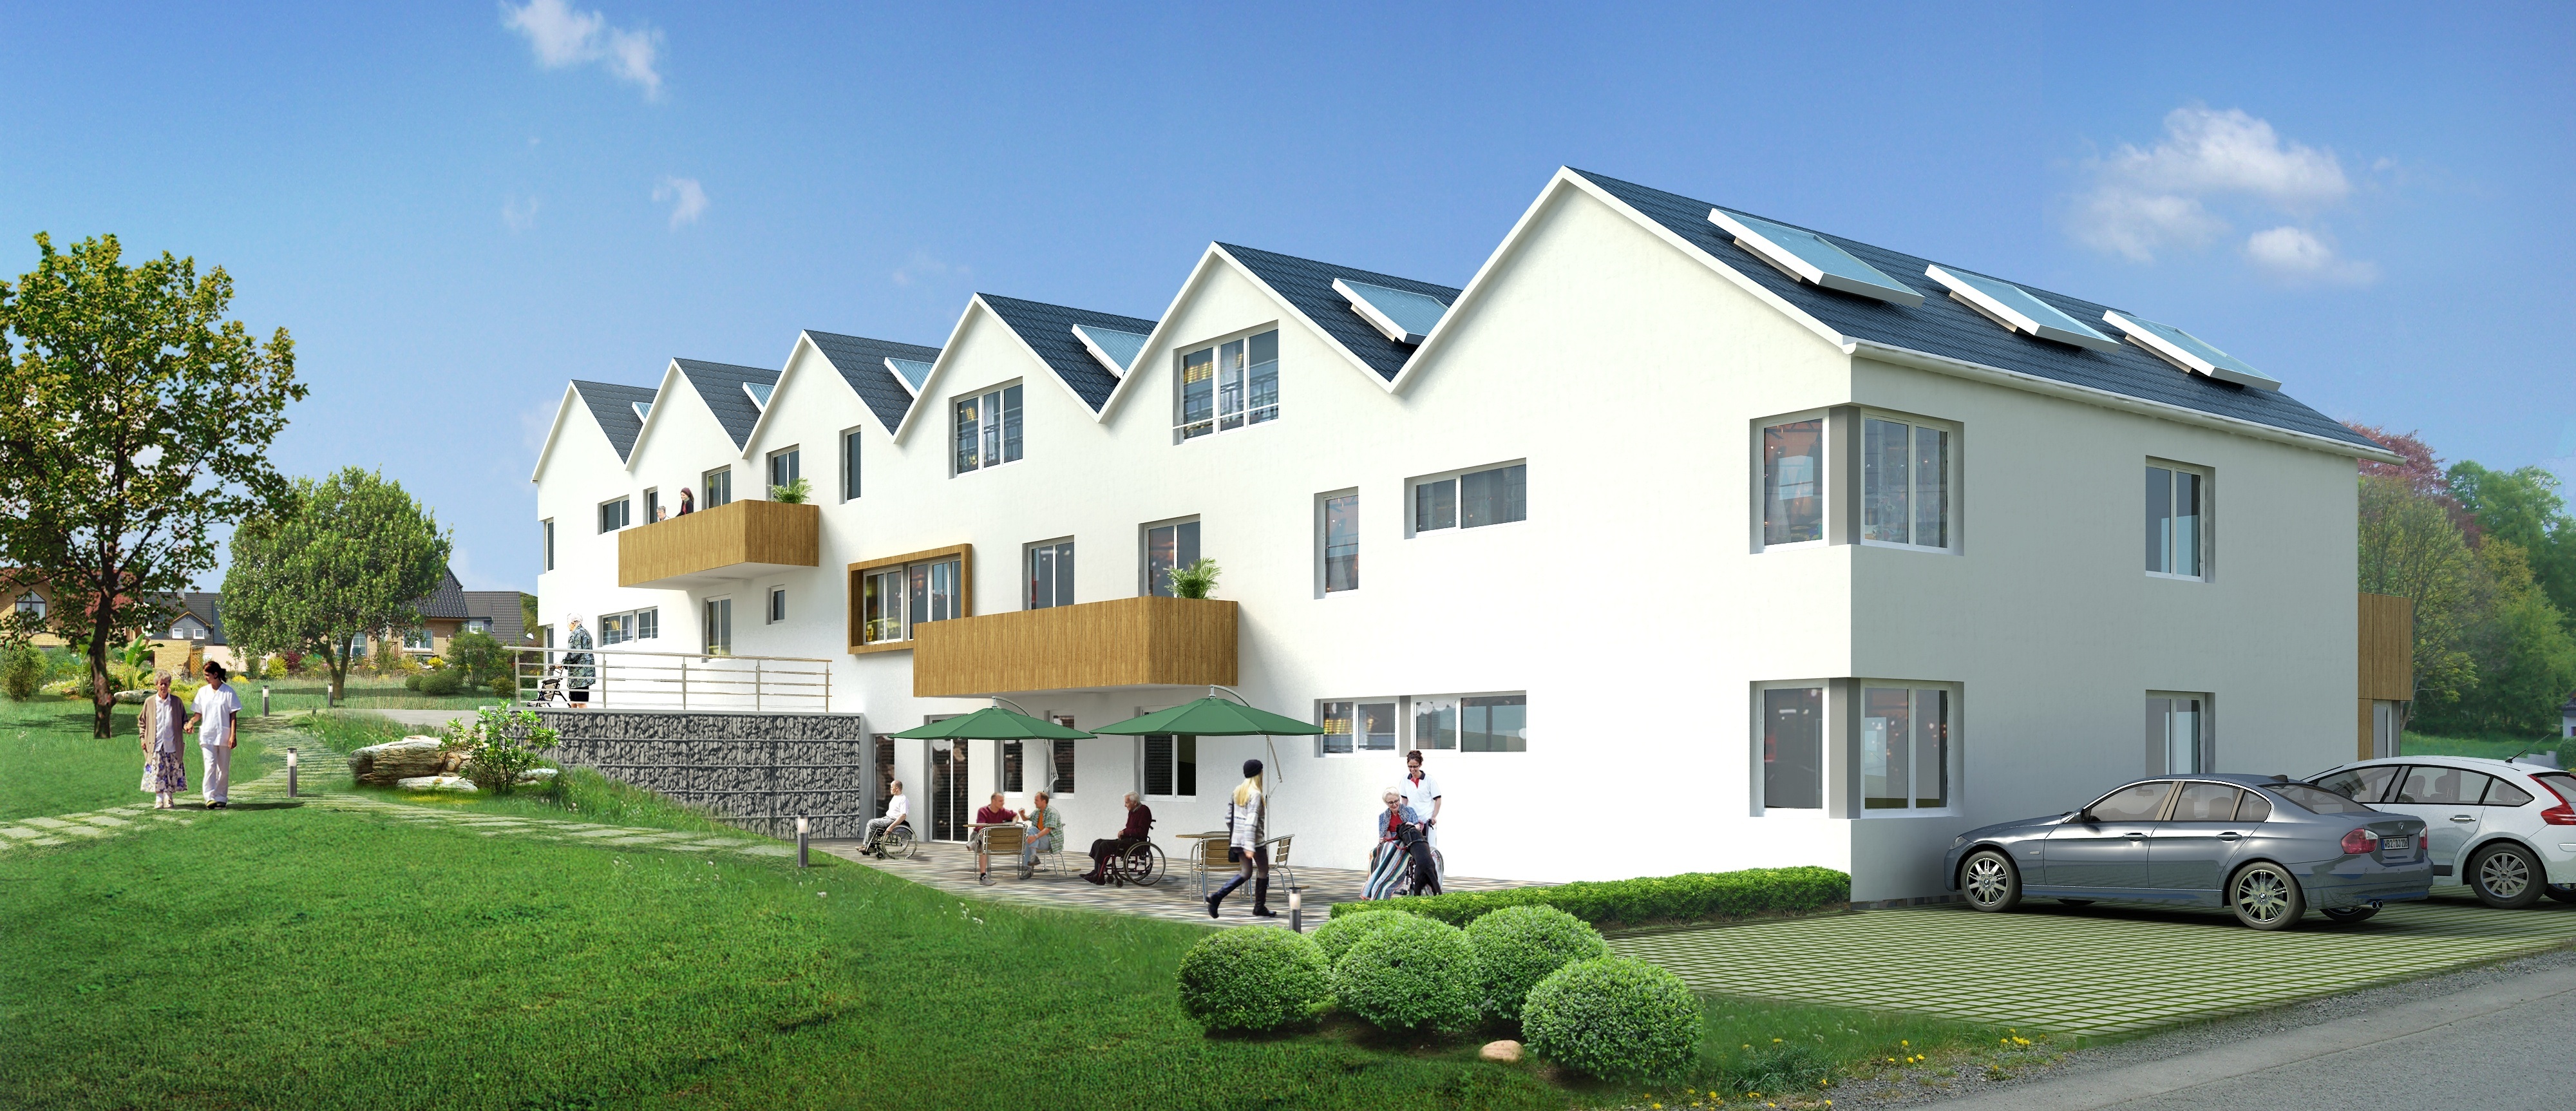
landscape, architecture, villa, mansion, house, building, home, cottage, facade, property, farmhouse, estate, neighbourhood, real estate, visualization, cgi, rendering, terraced house, visualization 3d, residential area, architectural visualization